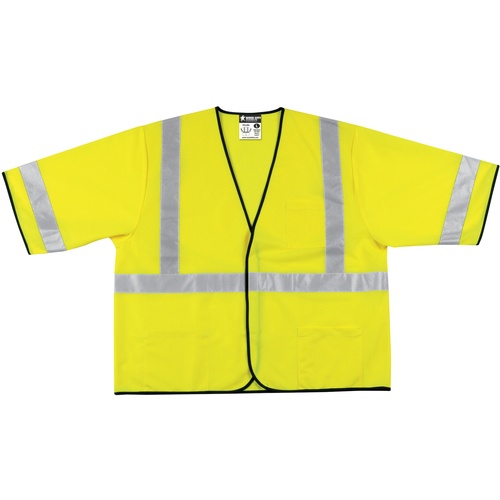
LIME GRN CLS3 ECO VEST XL
Item #: KB51VCL3SLXL Brand: MCR Safety Model #: VCL3SLXL Product Specifications Type Safety Vest Size XL Material Polyester Closure Type Front
Brand: ET02 New 2023
Category: Business & Industrial > Work Safety Protective Gear > Bullet Proof Vests